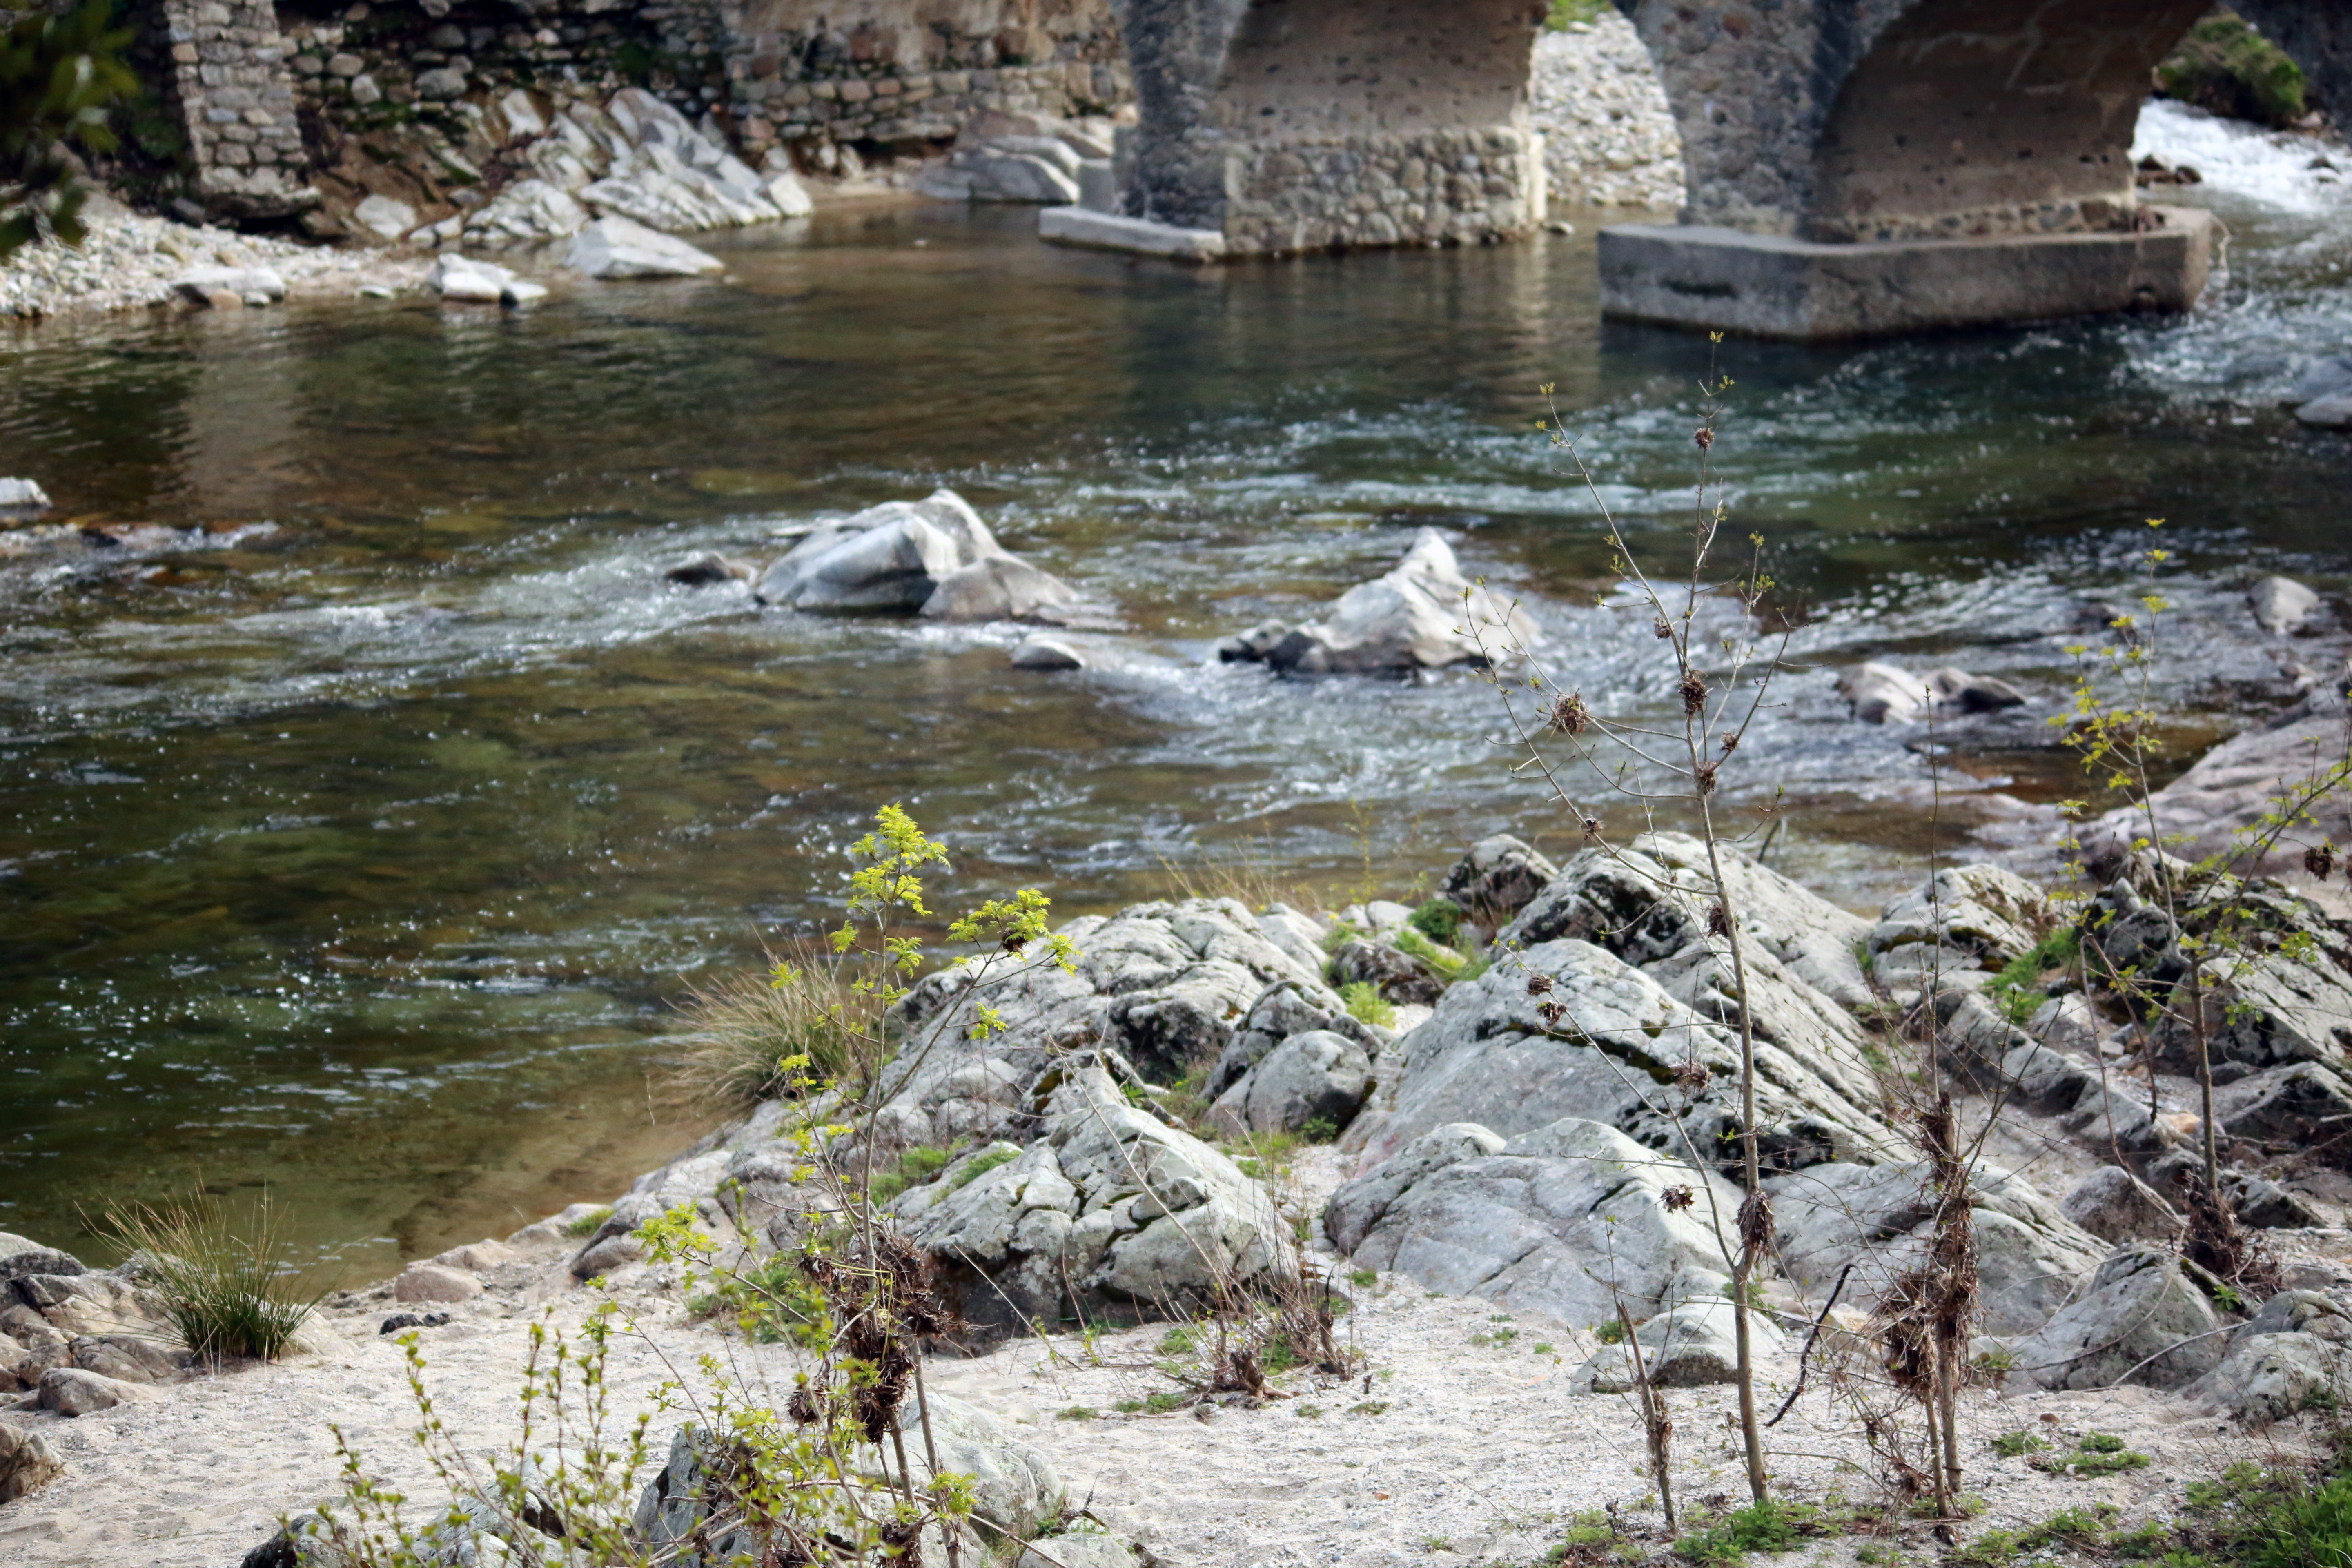
water, outdoor, wilderness, river, pond, europe, stream, canon, rapid, body of water, rocks, bank, midi, berge, isasza, southfrance, sdfrankreich, zuidfrankrijk, mditerrane, languedocroussillon, gard, rivire, rochers, exterieur, ufer, buiten, profondeurdechamp, gardon, als, cevennes, granit, anduze, kant, sables, water feature, watercourse